Catholijn Jonker

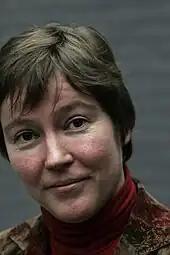
Jonker in 2005

Catholijn M. Jonker (born 1967) is a Dutch computer scientist whose research in artificial intelligence has included studies of computational trust and automated negotiation in multi-agent systems and human-agent teams, and the use of mathematical logic to formalize concepts of consciousness and emotion. She is a professor at the Delft University of Technology and Leiden University.